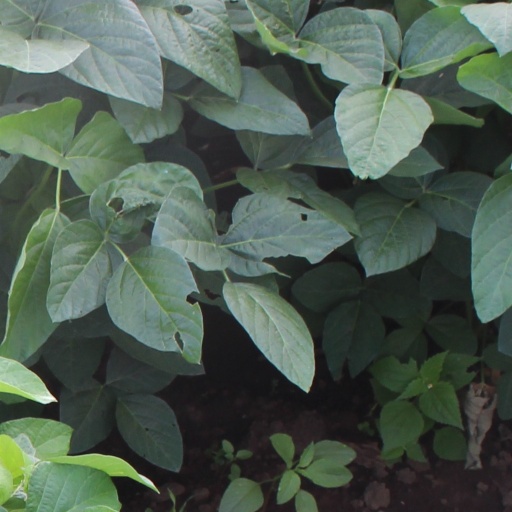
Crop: soybean